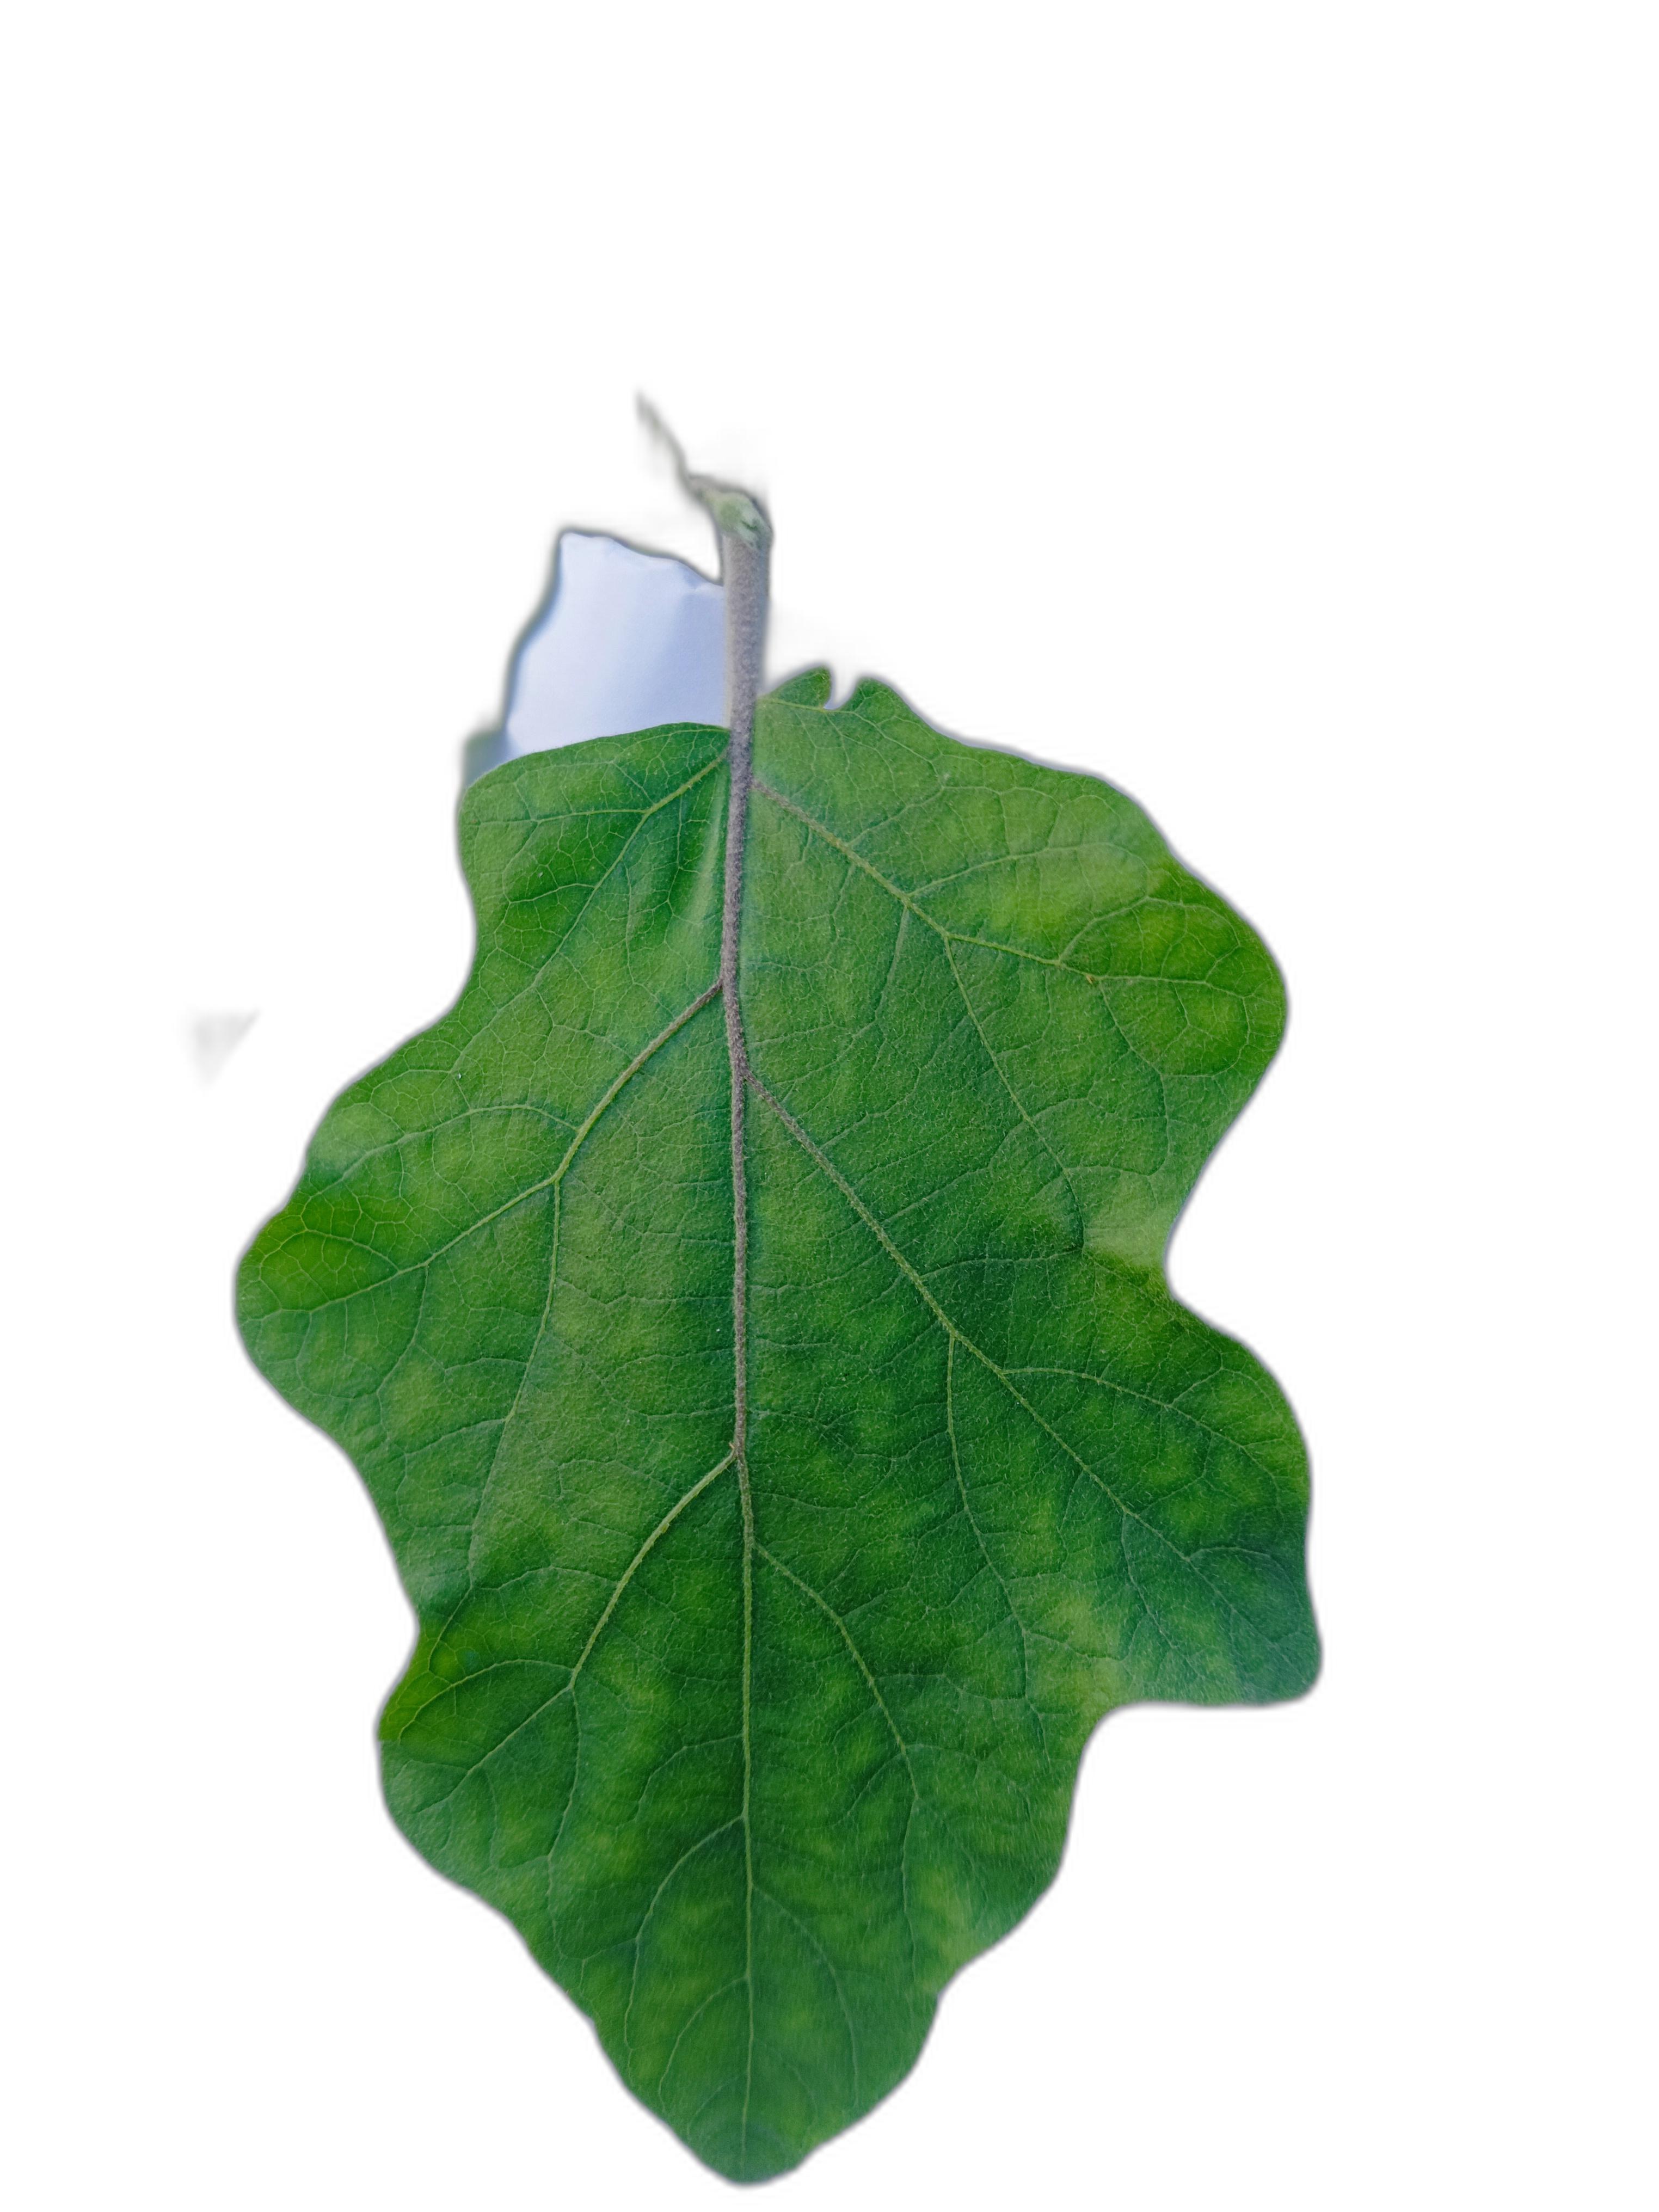
Label: Healthy Leaf